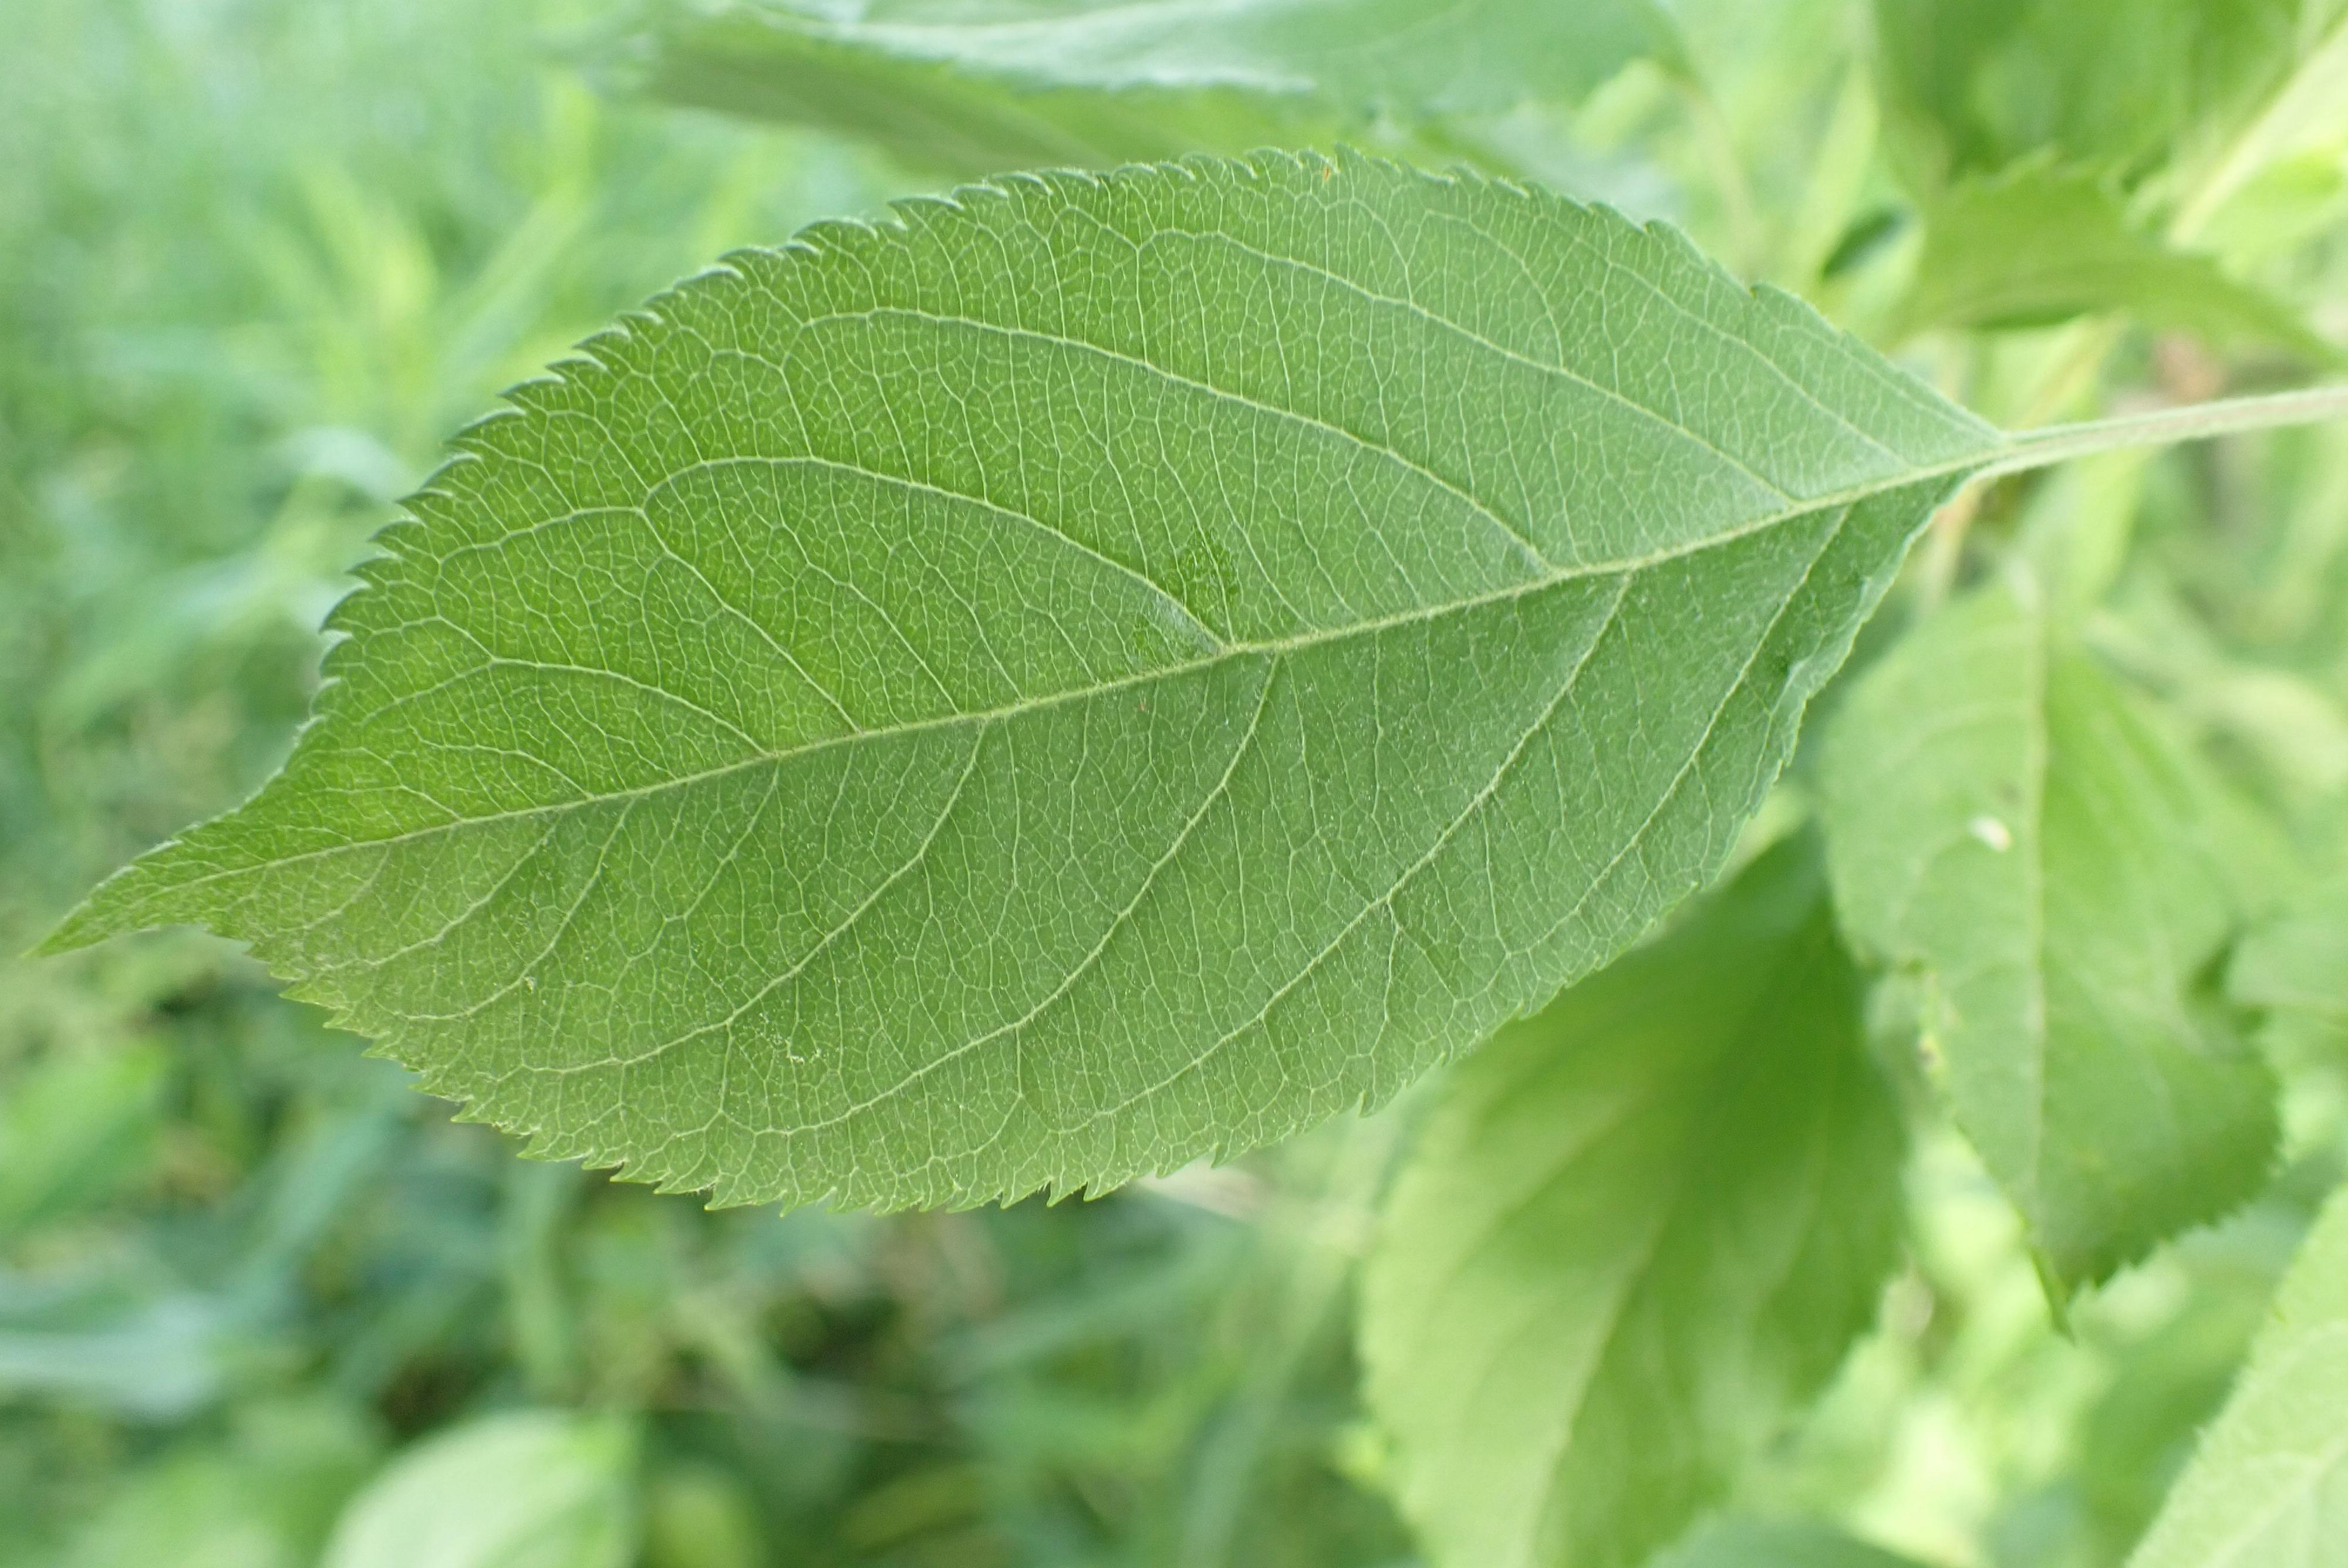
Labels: healthy